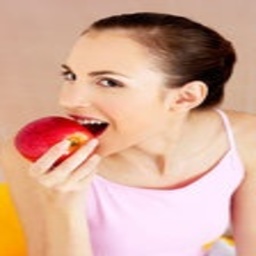
Label: Apple